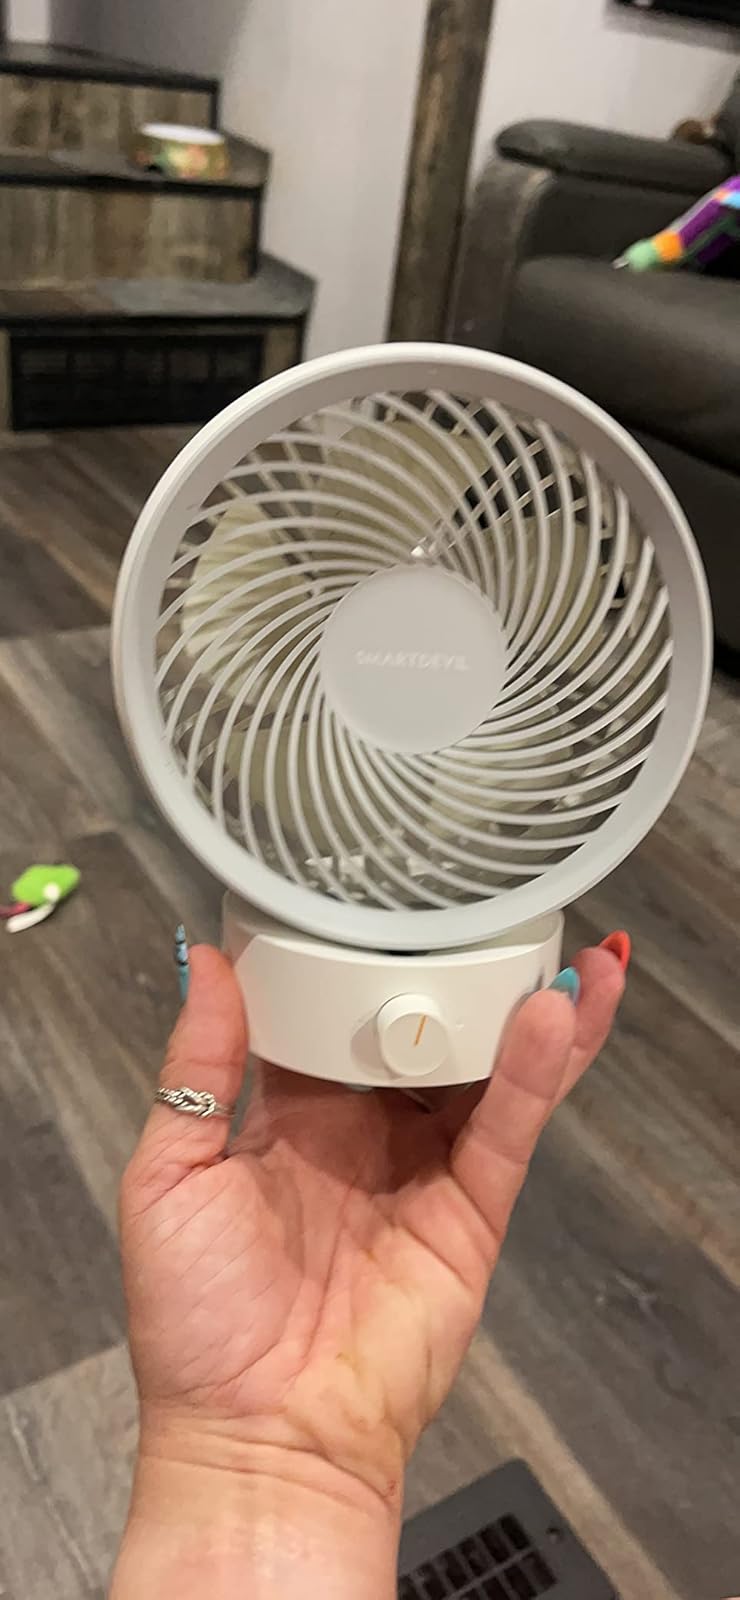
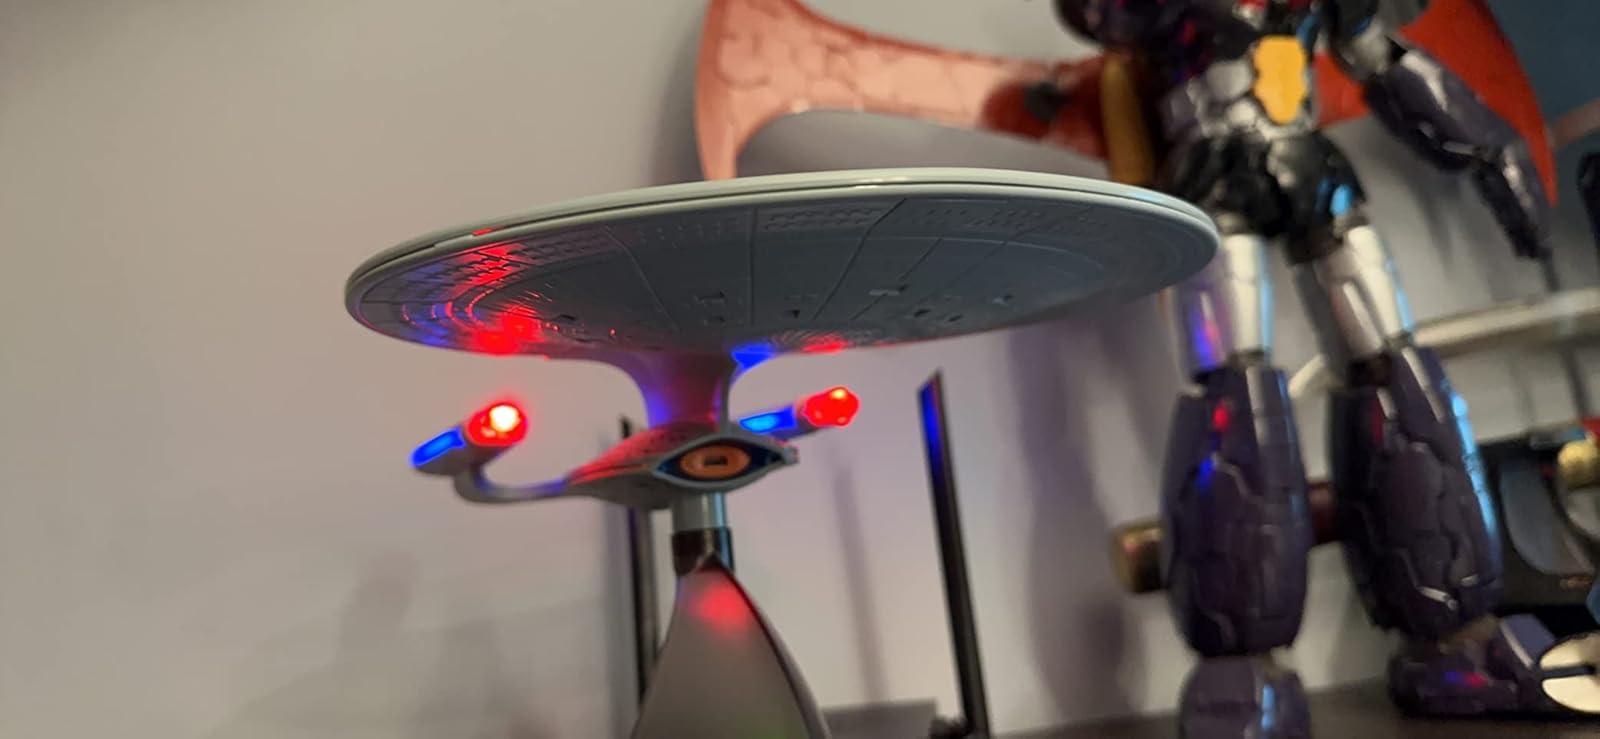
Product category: fan
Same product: no